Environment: lab
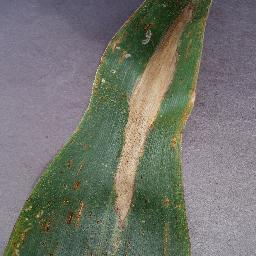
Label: northern_corn_leaf_blight